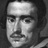
Emotion: neutral